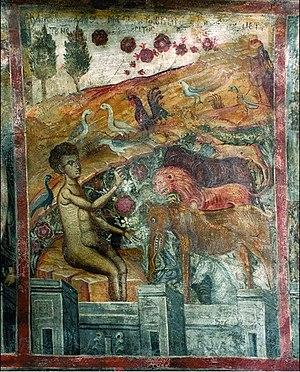
L’église de la Dormition de la Théotokos est un lieu de culte situé dans le village d’Asklipiío sur l’île de Rhodes en Grèce. L’édifice actuel a été construit dans la seconde moitié du XIVᵉ siècle et a été agrandi au milieu du XIXᵉ siècle. Il conserve des peintures murales des XVᵉ et XVIIᵉ siècles, et notamment un cycle de l'Apocalypse daté de 1676-1677, unique en son genre dans le Dodécanèse à cette époque.